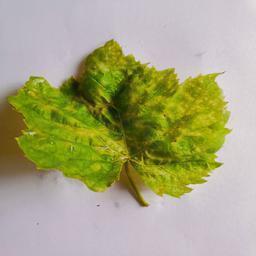
Label: Downy Mildew